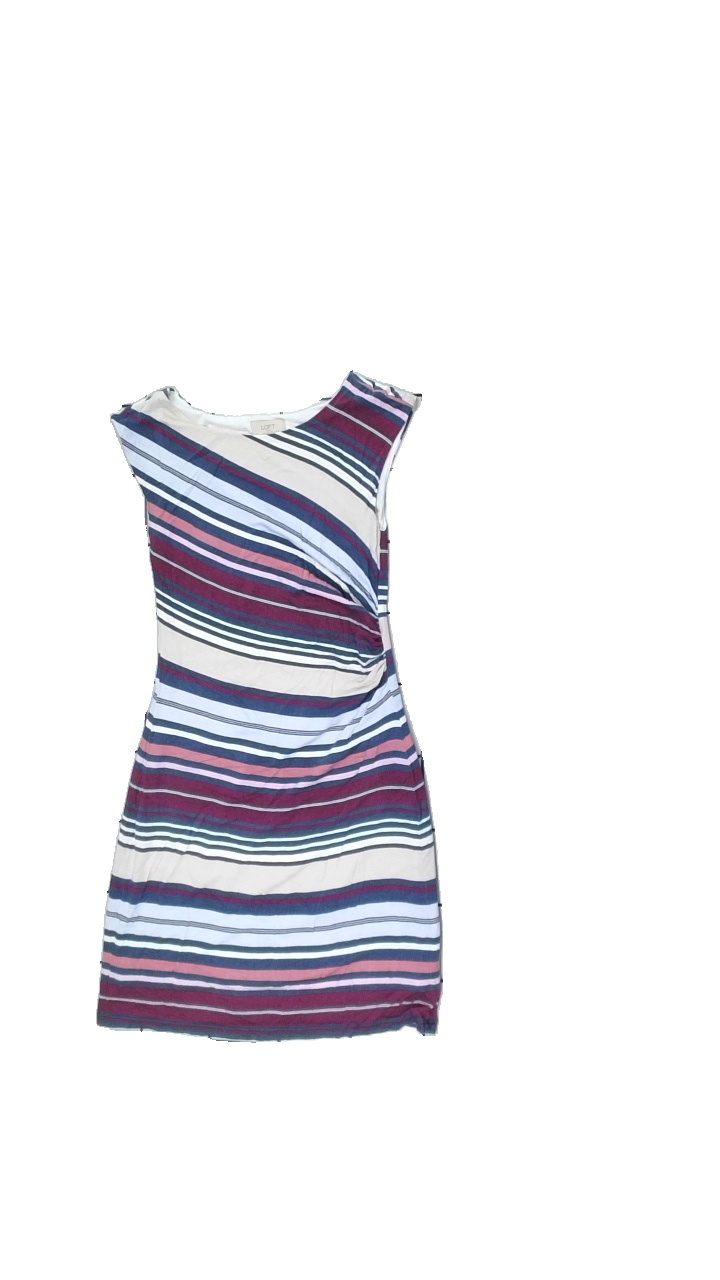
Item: Dress (Ladies)
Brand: Loft Outlet
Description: Dresss with drapery
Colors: Blue, Pink, Beige, Multicolor
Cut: Regular
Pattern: Striped
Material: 100% viscose
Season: All
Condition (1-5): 2
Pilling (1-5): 1
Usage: Export
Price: <50